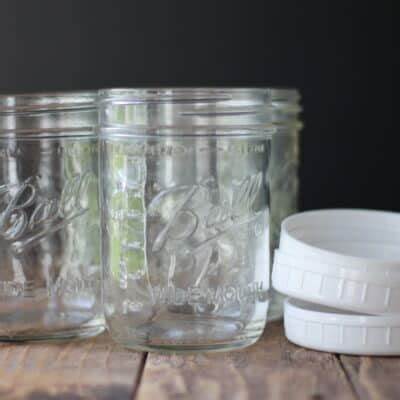
Waste category: glass